Josephine L. Reichmann

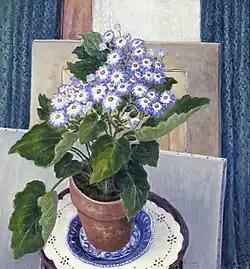
"Cineraria"

Reichmann was born in 1864 in Louisville, Kentucky. She studied at the School of the Art Institute of Chicago and continued her studies at the Summer School of the Art Students League of New York. She was a member of the Arts Club of Chicago, the American Watercolor Society, and the Chicago Society of Artists as well as the South Side Art association, and the Chicago Galleries association.